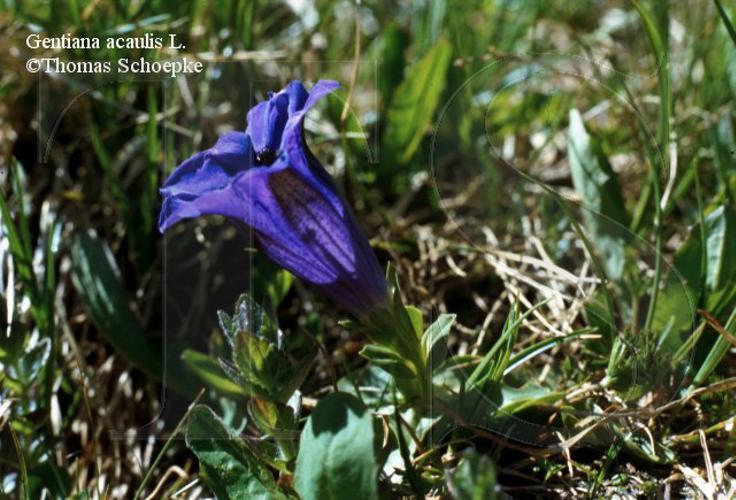
Label: stemless gentian